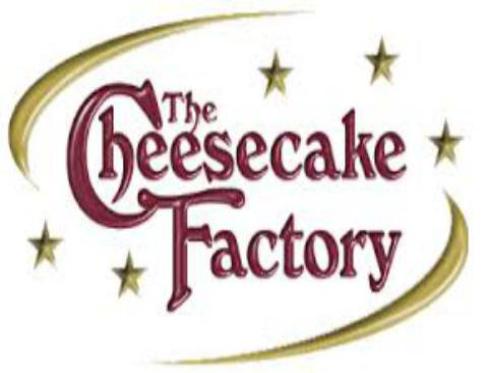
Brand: cheesecake factory
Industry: Food